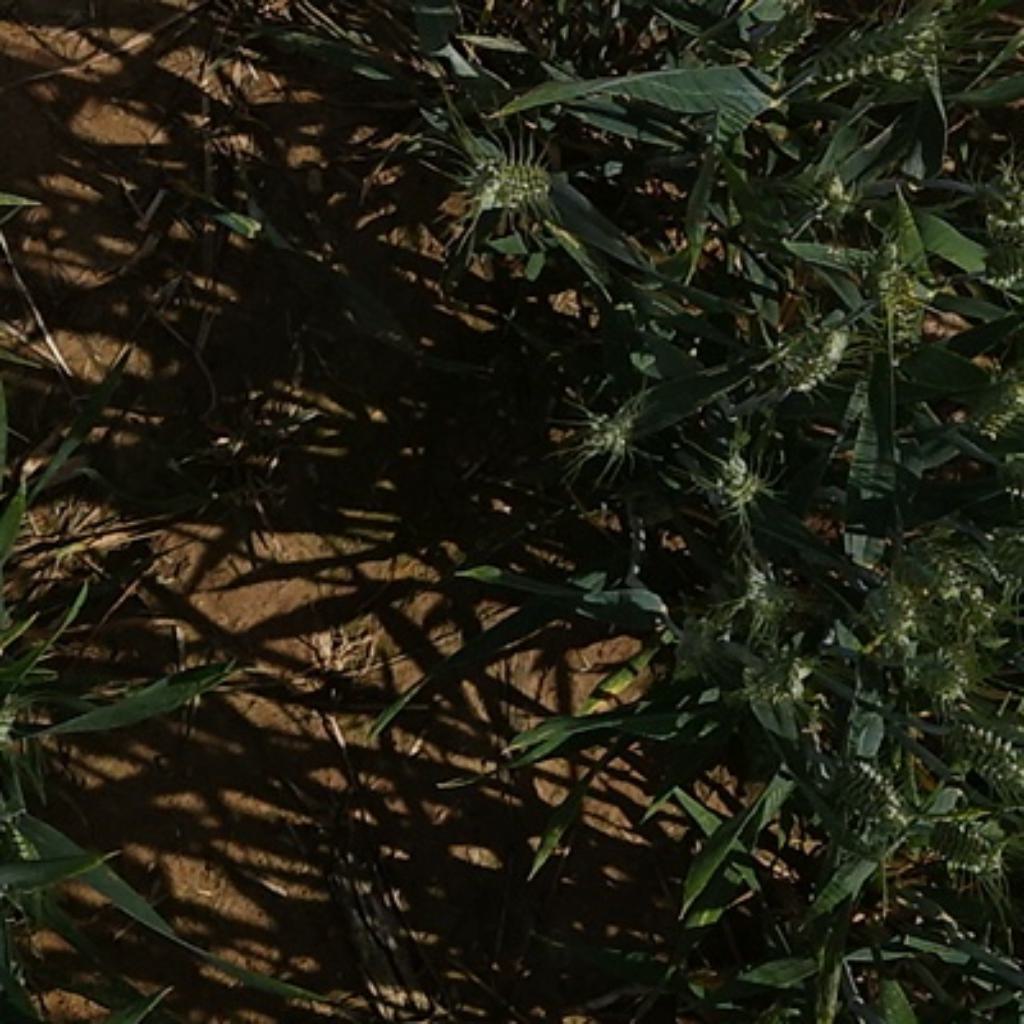
Country: France
Location: VLB
Wheat development stage: Filling